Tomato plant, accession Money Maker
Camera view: bottom (45 deg); turntable rotation: 60 degrees
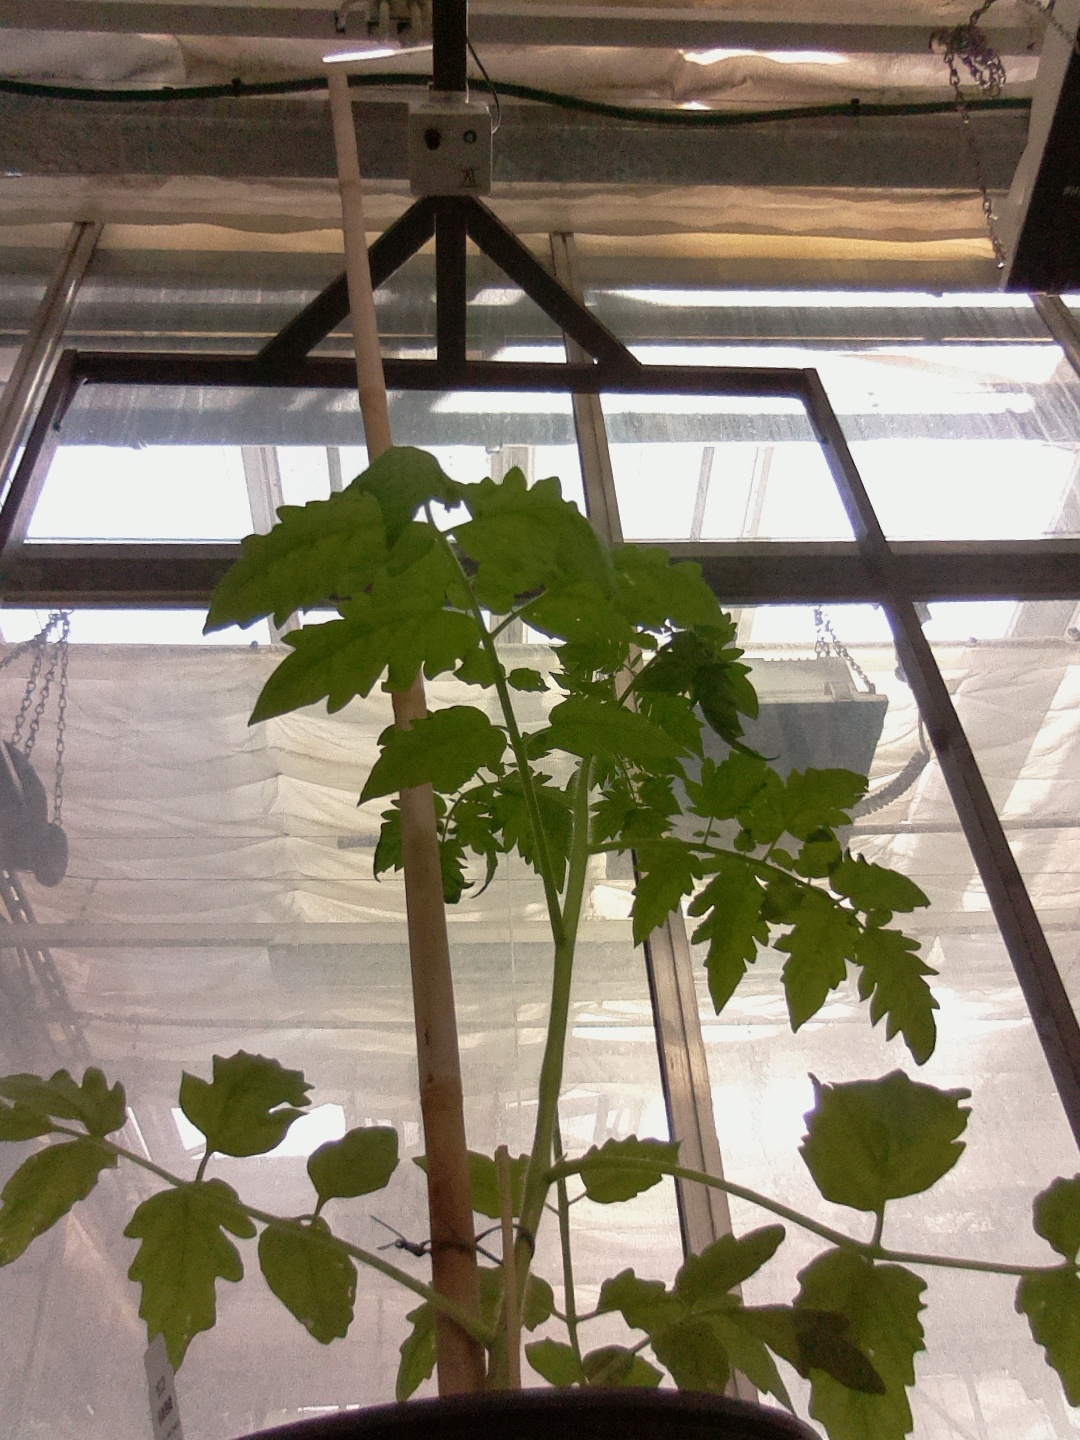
BBCH growth stage 14: 8 of true leaves visible